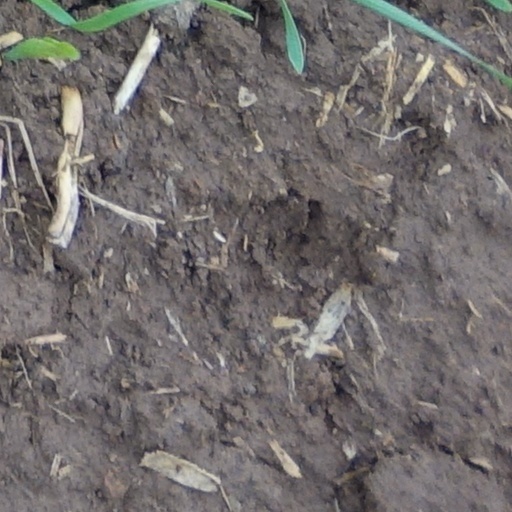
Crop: wheat